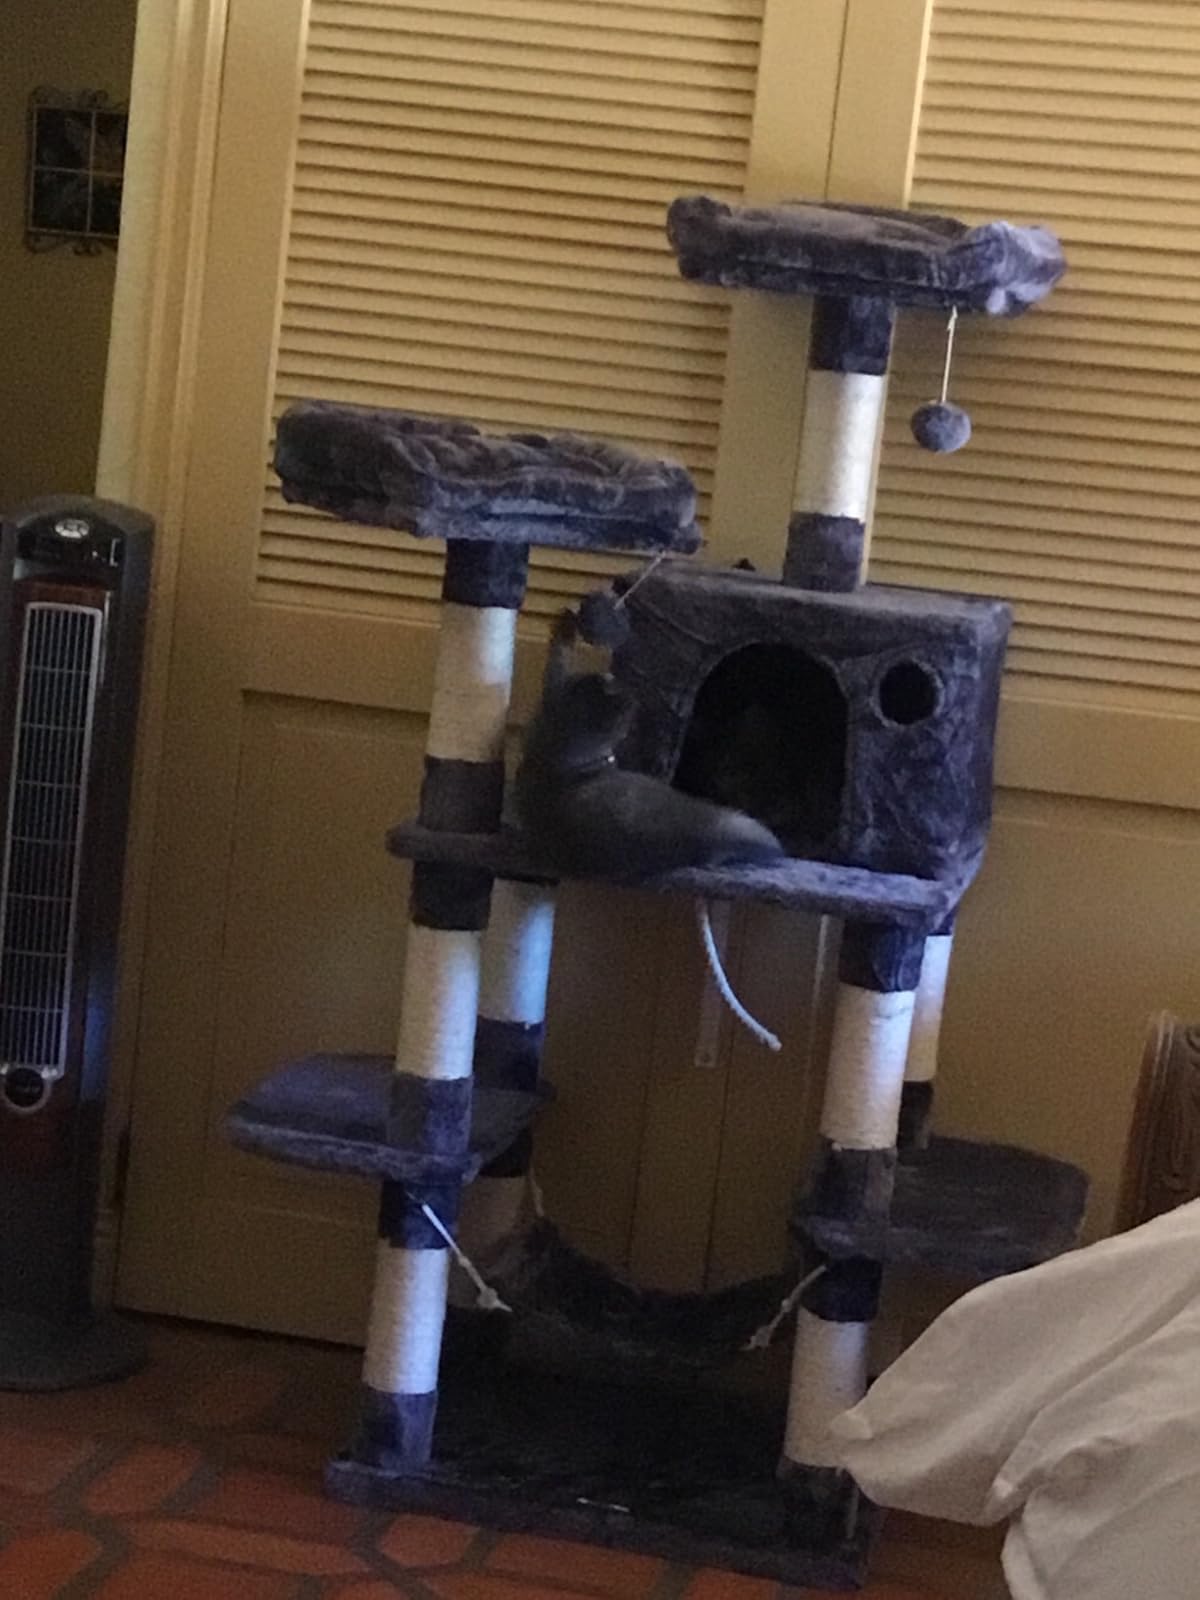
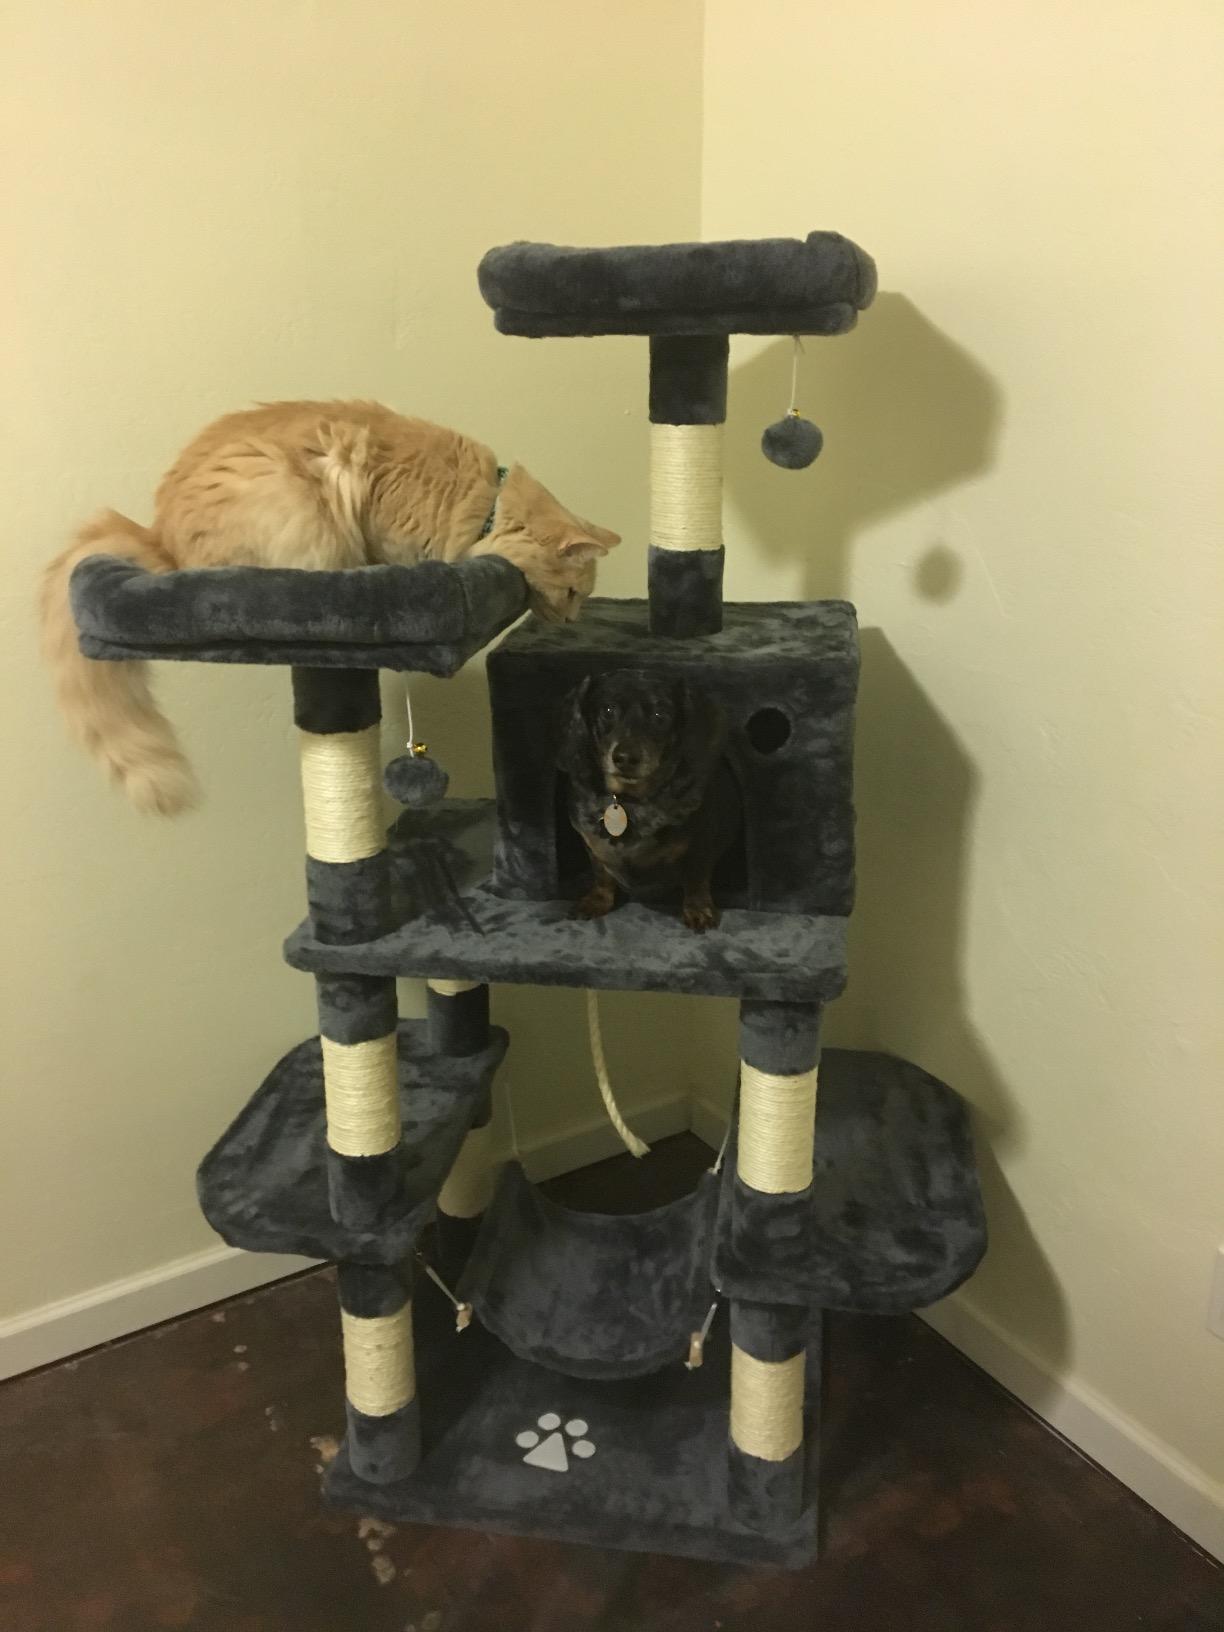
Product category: items_cat tree
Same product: yes